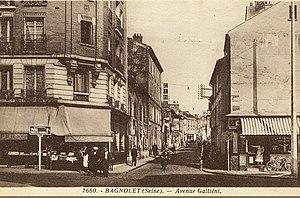
Bagnolet. L'avenue Gallieni
L'avenue Gallieni est un des axes importants de Bagnolet.